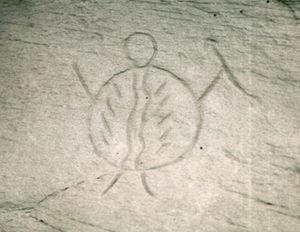
La 43ᵉ session du Comité du patrimoine mondial s'est déroulée du 30 juin 2019 au 10 juillet 2019 à Bakou en Azerbaïdjan.
Cet article recense les sites pétroglyphiques en Amérique.
Voici la liste des lieux historiques nationaux du Canada situé en Alberta. En mars 2011, on compte 59 lieux historiques nationaux en Alberta, dont 14 sont administrés par Parcs Canada. De ce nombre, il faut rajouté aussi un site qui a perdu sa désignation.